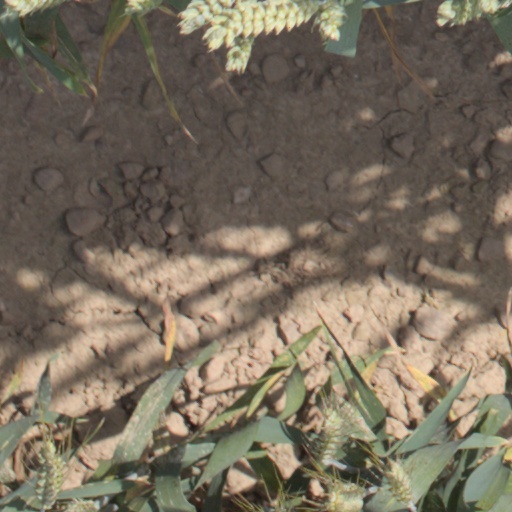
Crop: wheat